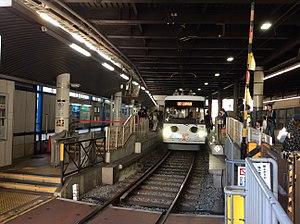
La gare de Shimo-Takaido est une gare ferroviaire de l'arrondissement de Setagaya, à Tokyo au Japon. La gare est gérée par les compagnies Keiō et Tōkyū.